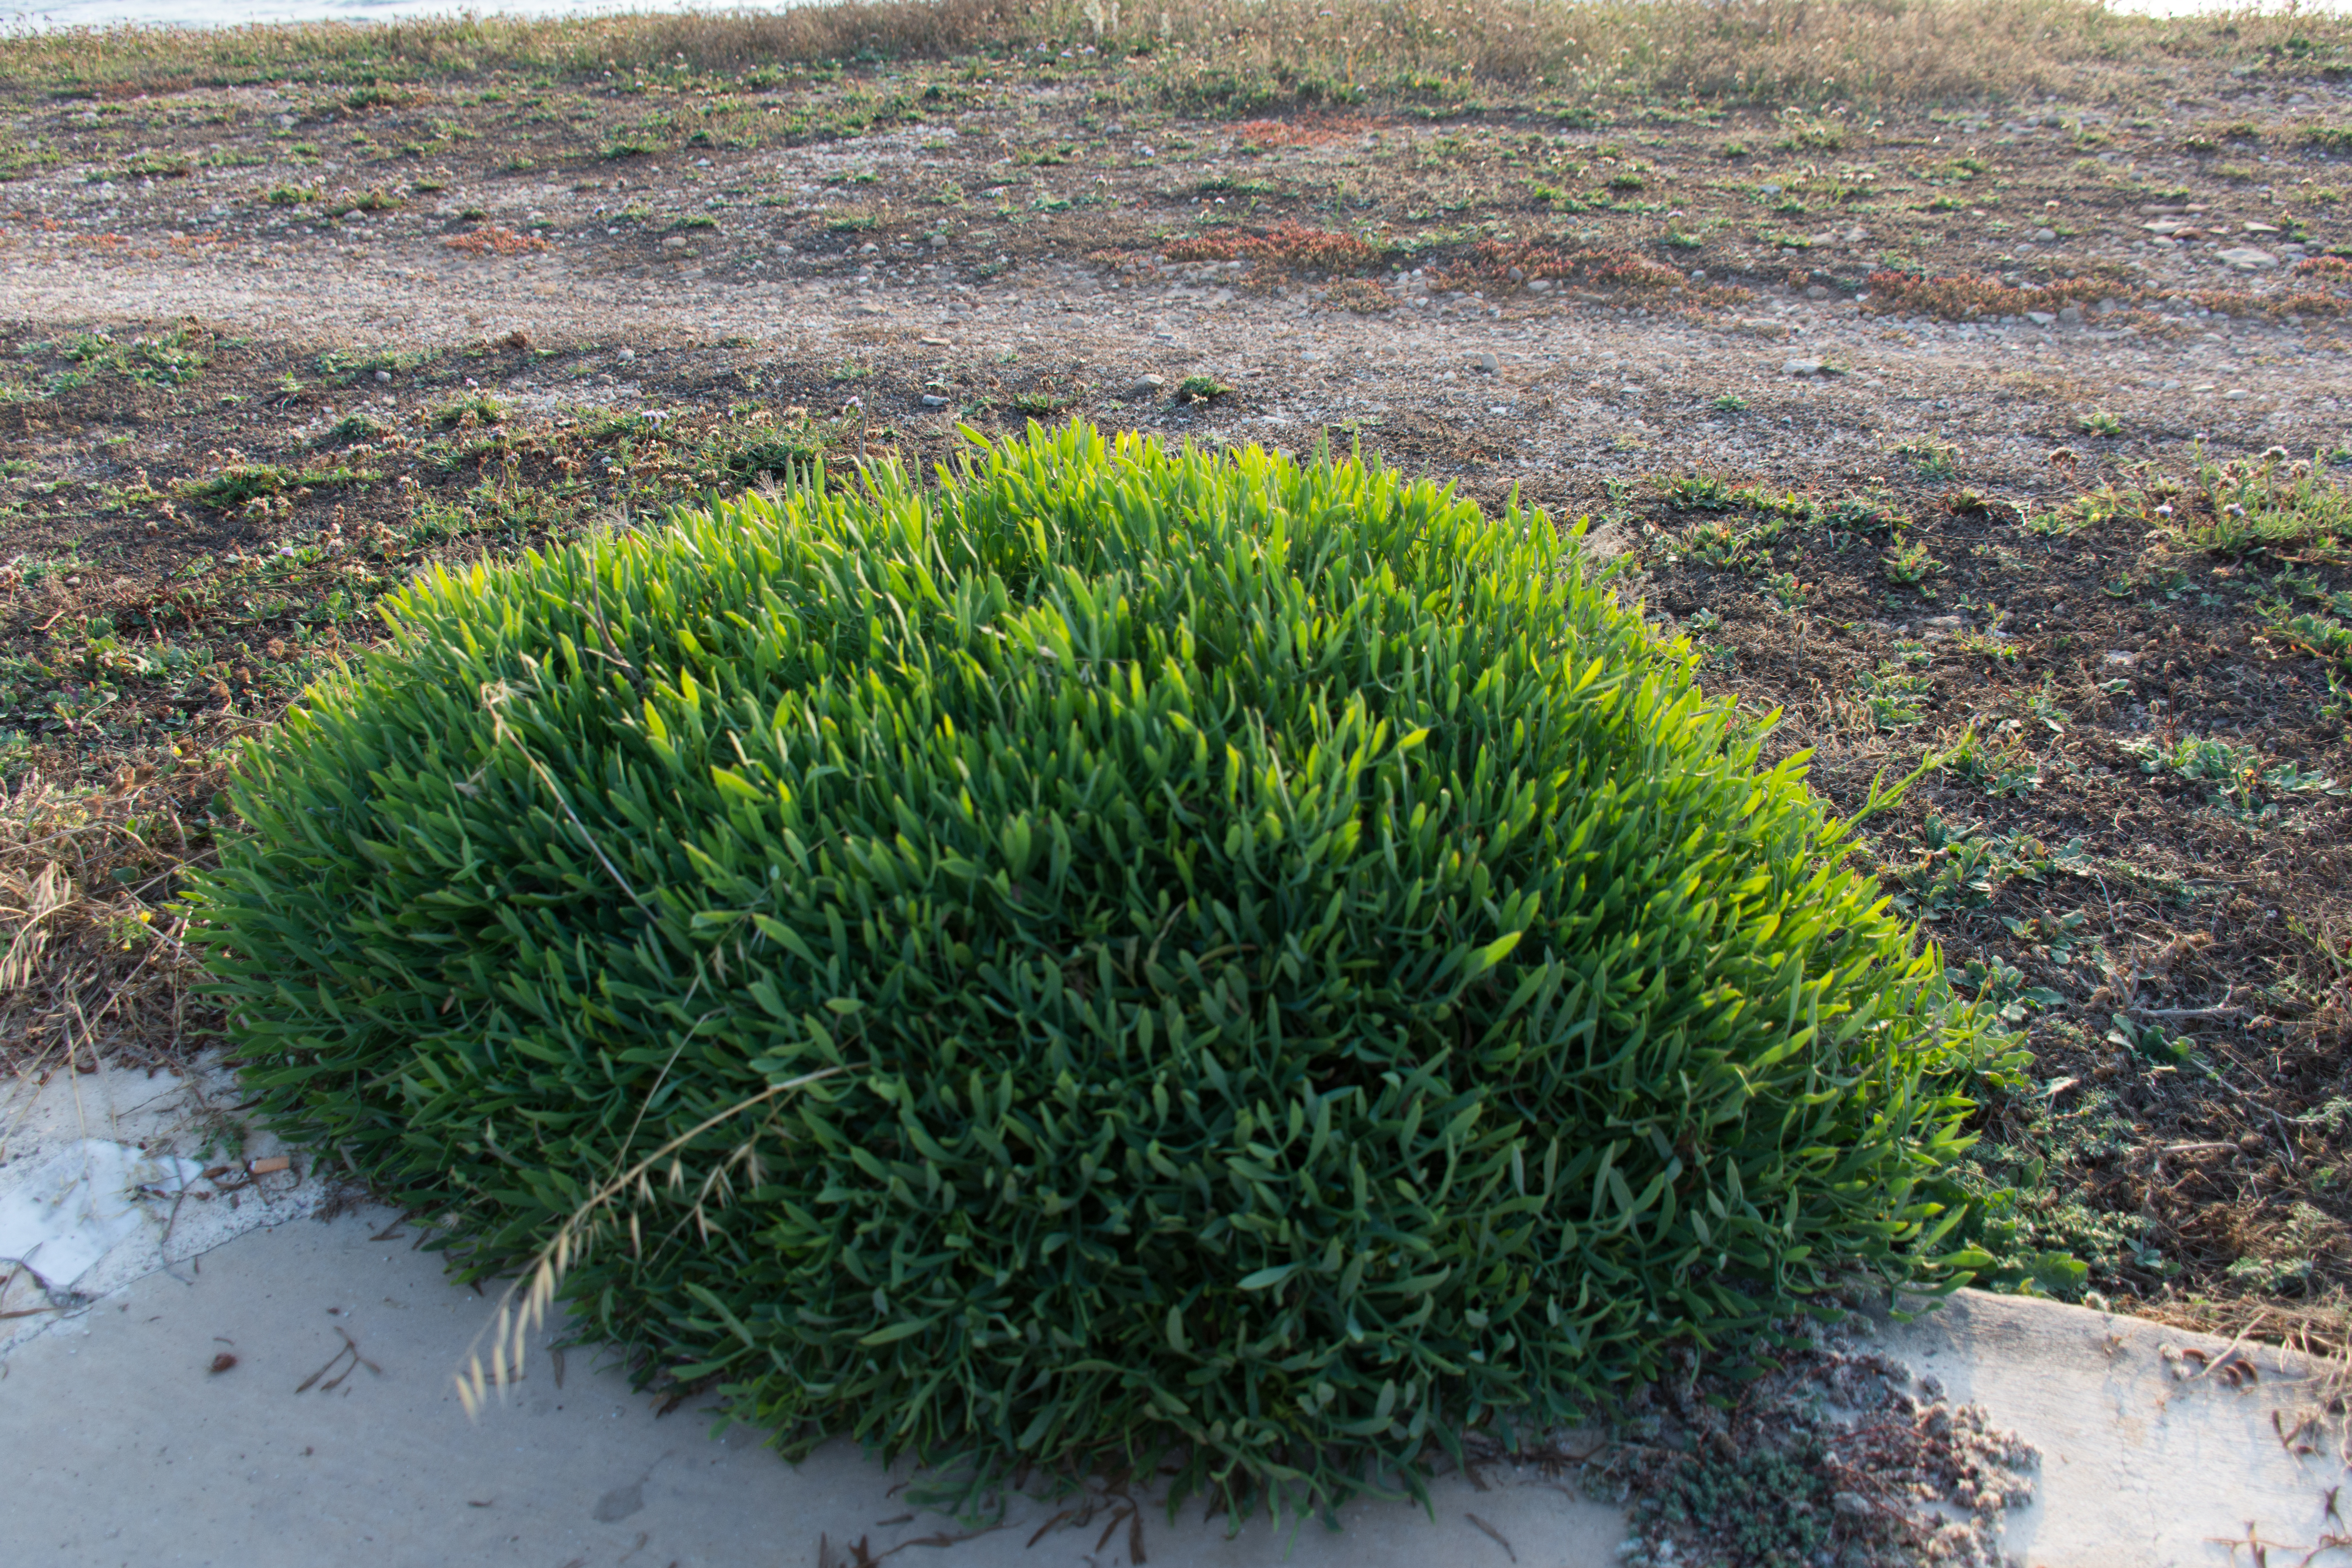
paphos, cyprus, coastline, rocks, blizzard, waves, sea, sunset, walk, birds, fence, tower, lighthouse, plant, grass, grass family, shrubland, herb, groundcover, shrub, plant community, subshrub